M39 series 5-ton 6×6 truck

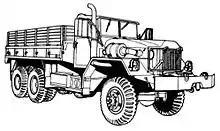
M54 cargo truck

The M39 (G744) series was designed as a 5-ton (4536 kg), three-axle all-wheel-drive off-road truck to replace World War II-era trucks such as 4- and 6-ton 6×6s built by Brockway, Diamond T, Mack, and White. Rushed into production by International Harvester in 1951, soon Kaiser (renamed Kaiser-Jeep in 1963) also became a major manufacturer, with Diamond T and Mack building smaller numbers. The M39 series evolved into the M809 (G908) series in 1969, which followed, but did not replace, it. The M809 Series was then improved into the M939 series.